Bryson DeChambeau

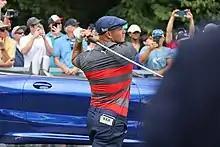
DeChambeau at the BMW Championship in 2021

In August 2021, DeChambeau shot 27 under-par at the BMW Championship in Owings Mills, Maryland, but lost on the sixth hole of a sudden-death playoff to Patrick Cantlay.